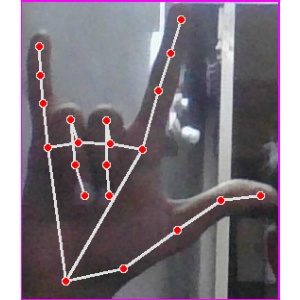
अक्षर: व